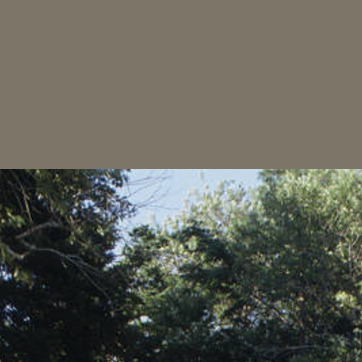
Material: sky